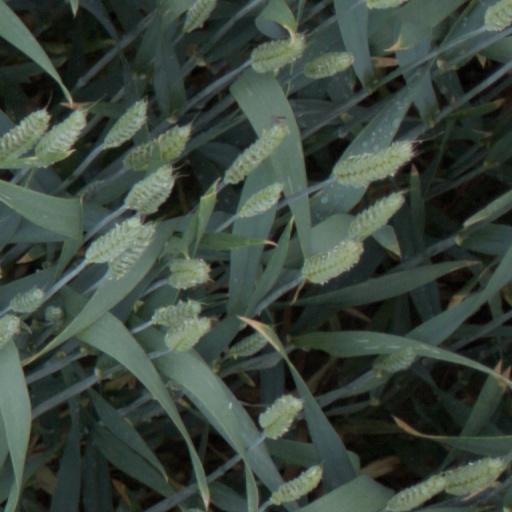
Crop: wheat